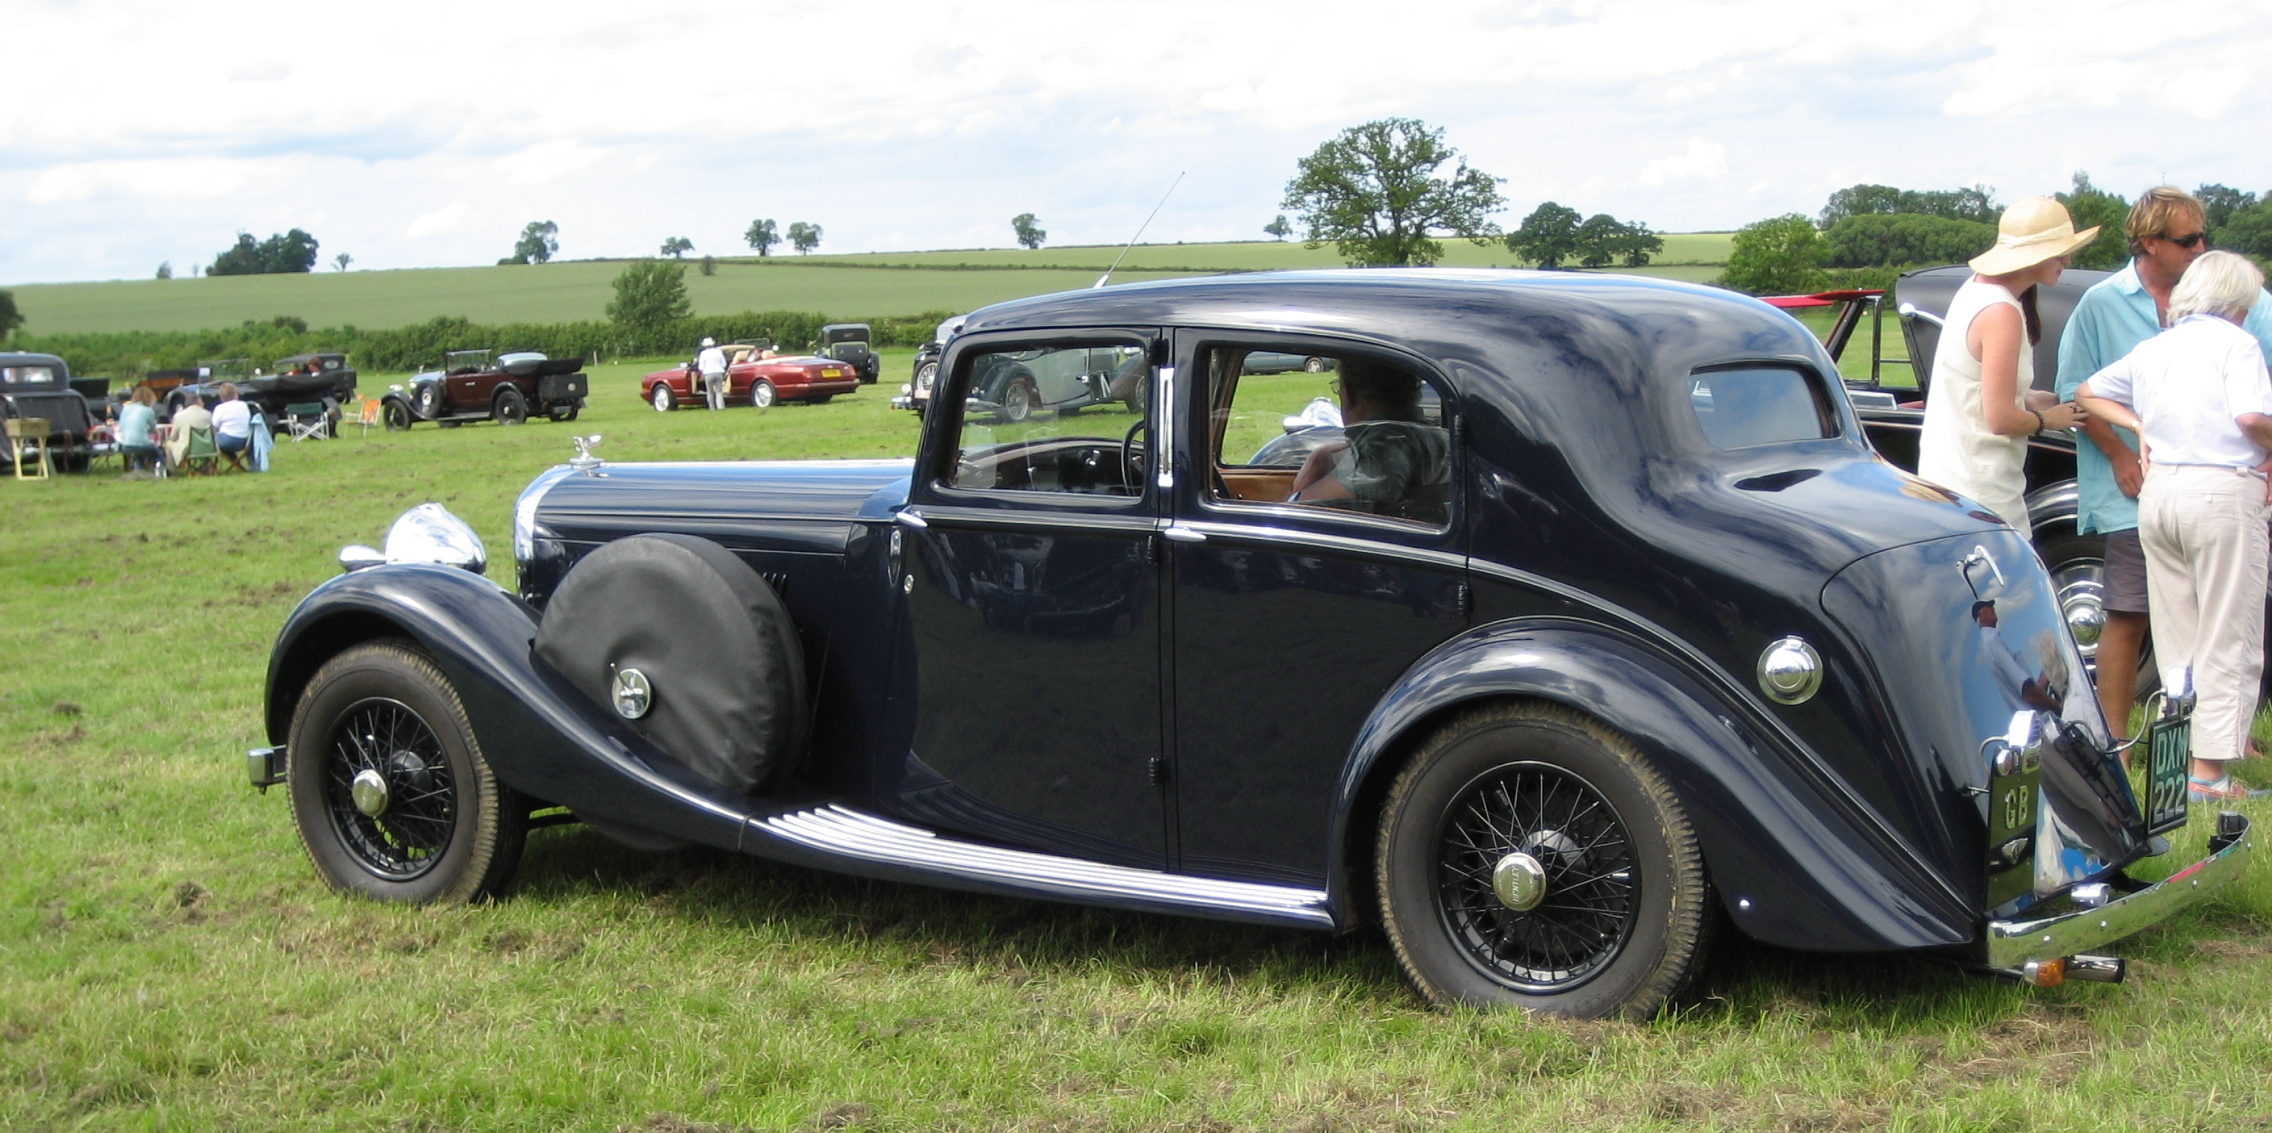
car, land vehicle, vehicle, vintage car, classic car, classic, antique car, coupe, sedan, Bentley 3 5 litre, Bentley 4 litre, rolls royce phantom iii, Rolls royce 25 30, Rover 10, touring car, hot rod, Mg va, convertible